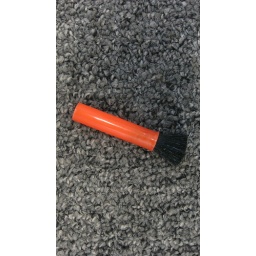
found in library book 12